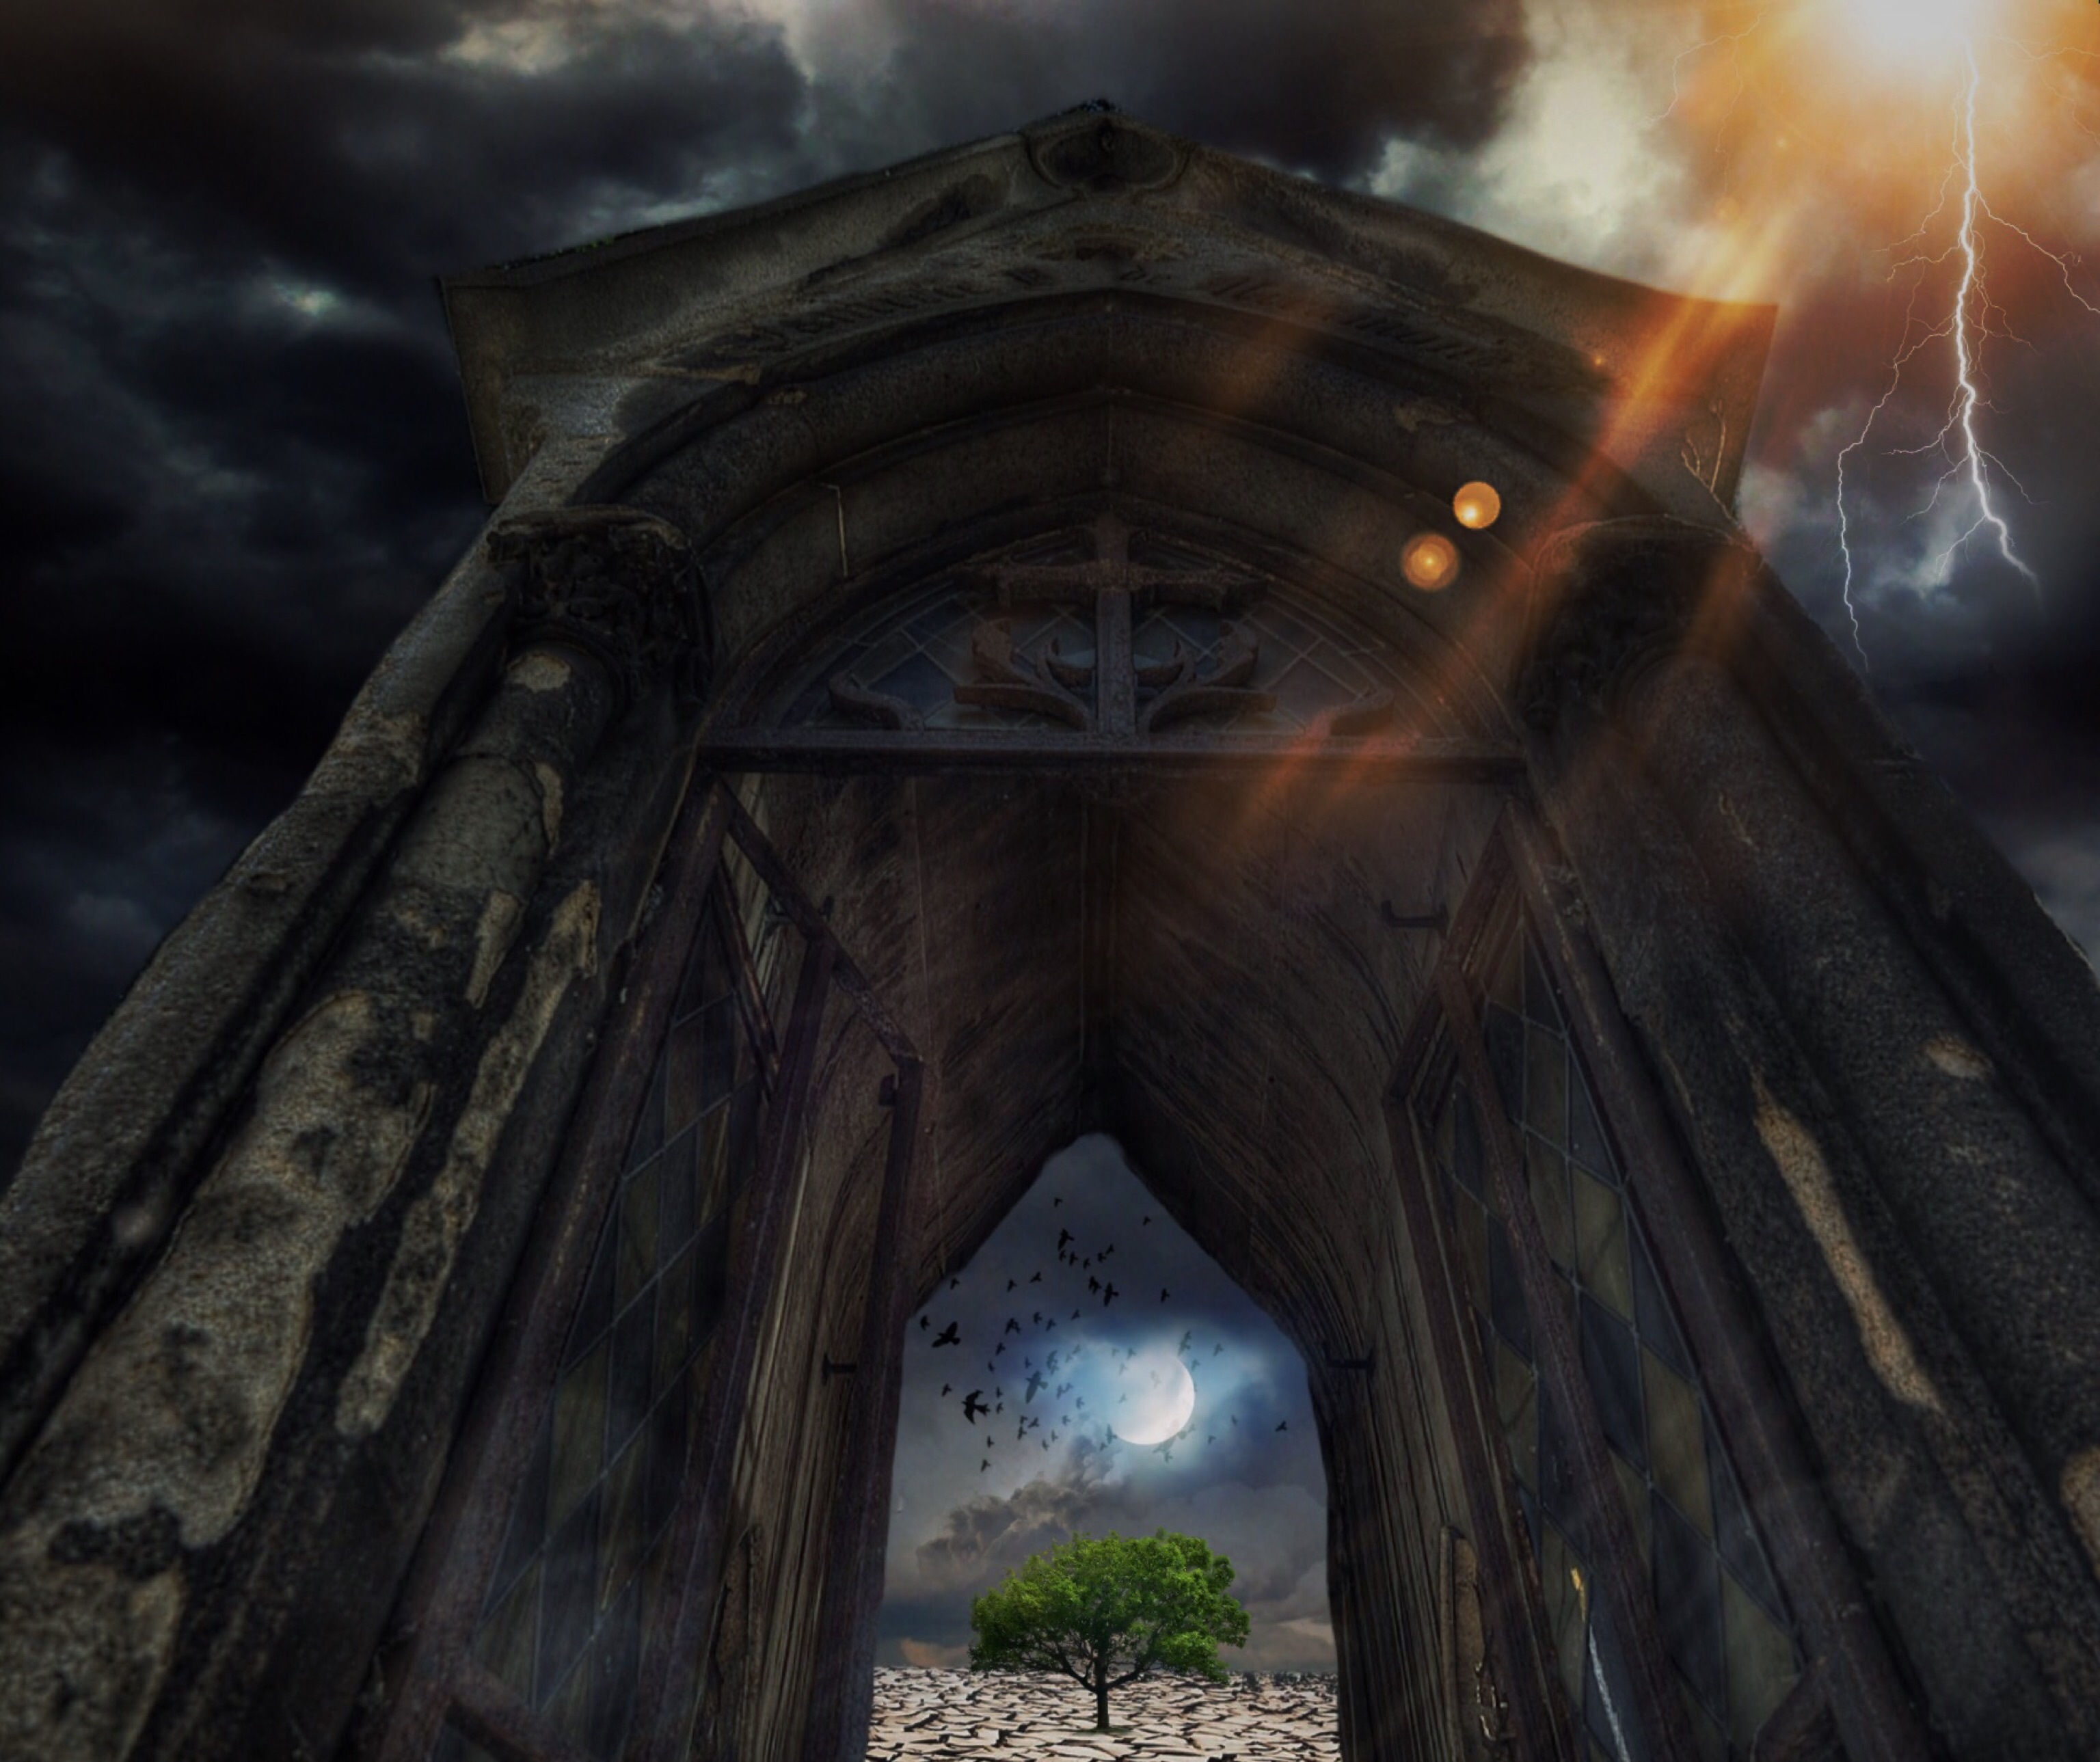
tree, nature, horizon, light, sky, sun, building, old, spooky, mystical, dark, log, darkness, moon, birds, flash, clouds, earth, branches, thunderstorm, destruction, nightmare, mood, apocalypse, sunbeam, wasteland, screenshot, atmospheric, awesome, forward, force of nature, end of the world, leaves green, armageddon